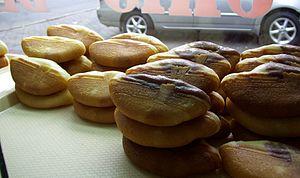
Les kuih sont des bouchées pour le goûter ou le dessert, courantes en Indonésie, Malaisie, Singapour, aussi bien que dans les provinces chinoises du sud comme Fujian et Chaoshan.